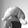
ASL letter: Q